Rajper

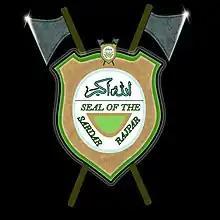
The Seal of Chieftain of Rajpar community

Rajper, or Rajpar, is a Sindhi Rajput tribe and subclan "nukh" of Samma Rajputs in Sindh, Pakistan. They are descendants of Jam Hothi son of Unar, Whereas in another tradition they are mentioned as descendants of Thebo son of Unar. Rajper literally means "Son of Raja (King)".